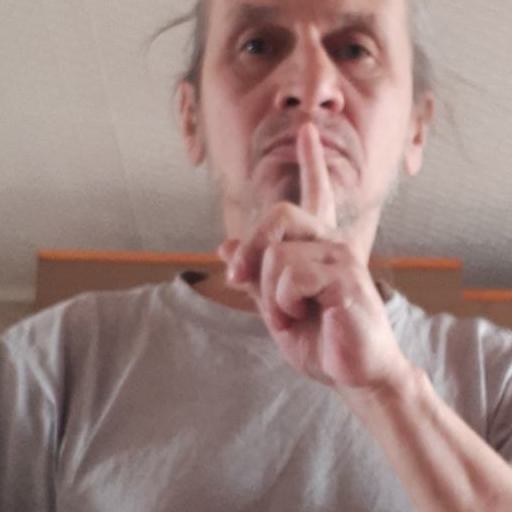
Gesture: mute